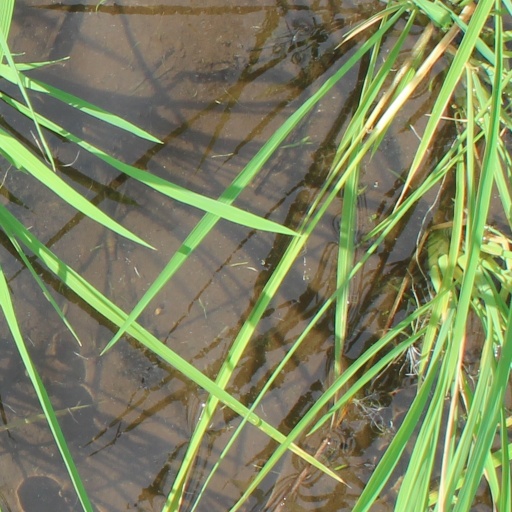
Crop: rice